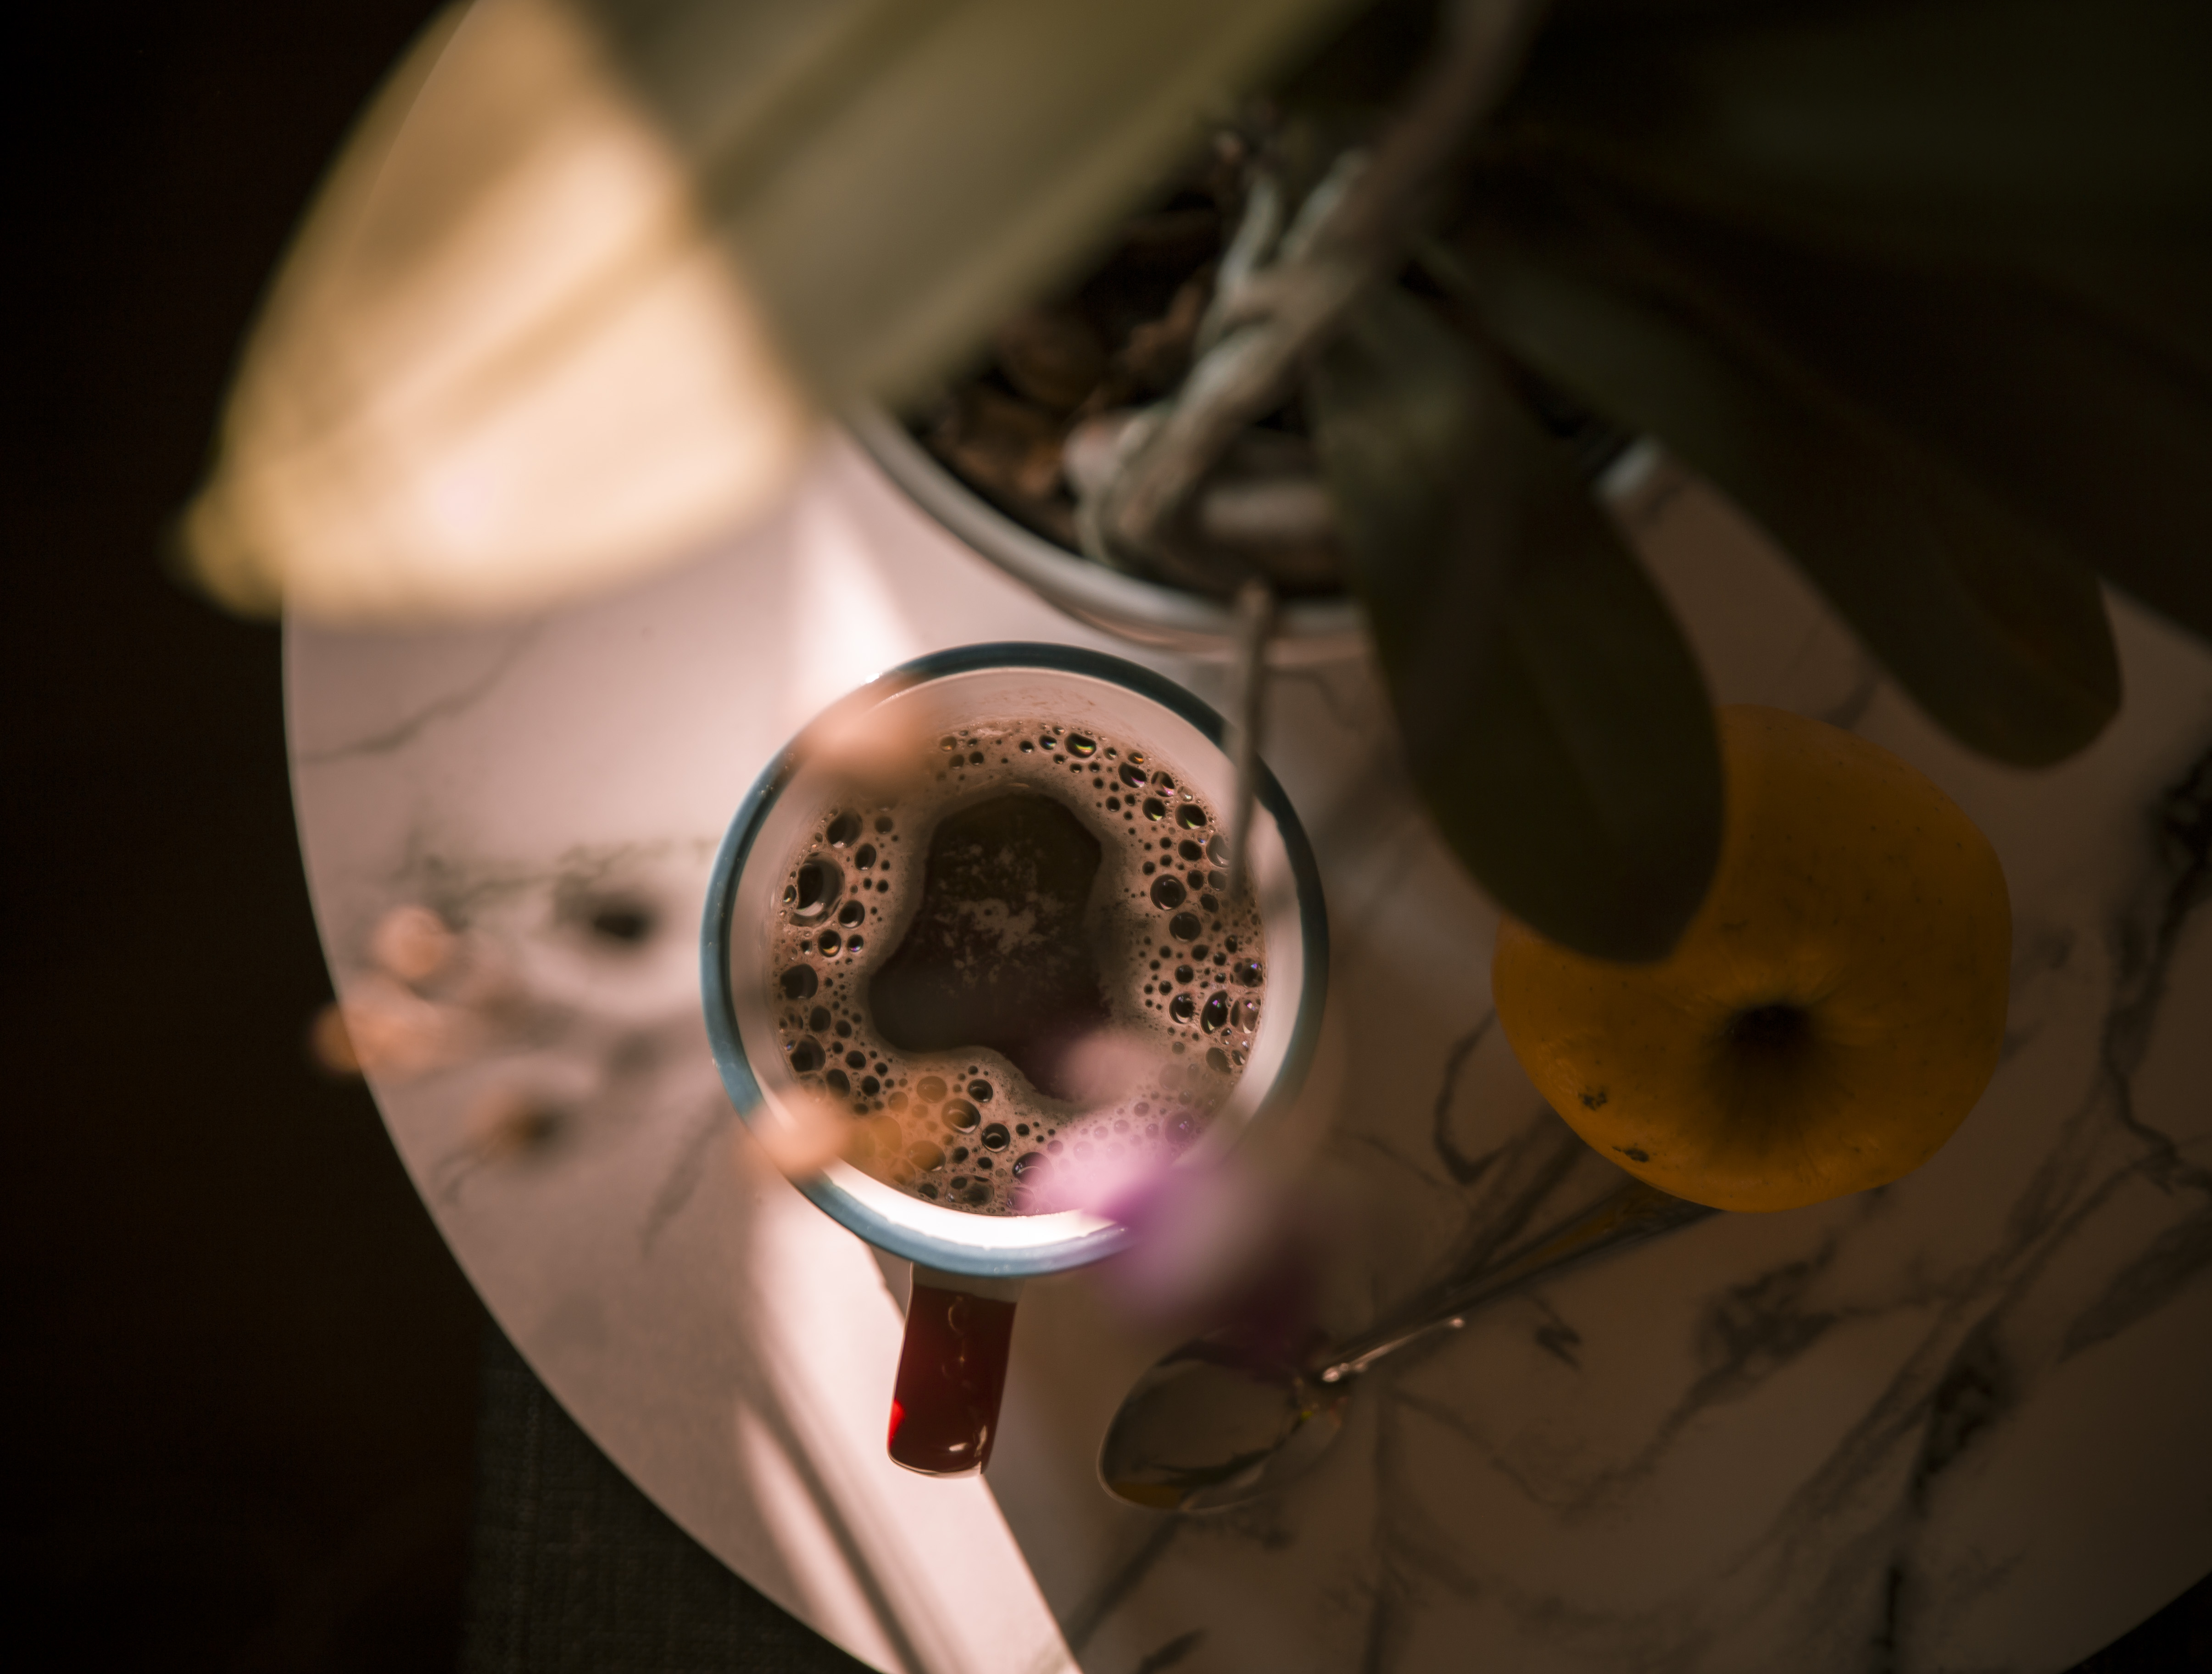
coffee, cafe, black, hot, sun, morning, home, romantic, feeling, reading, book, mug, apple, automotive lighting, dvd, stemware, Material property, cd, circle, liquid, darkness, glass, space, close up, musical instrument, font, drinkware, metal, rim, fashion accessory, data storage device, ceiling, button, macro photography, petal, plant, still life photography, Transparent material, pattern, automotive wheel system, illustration, reflection, cutlery, audio equipment